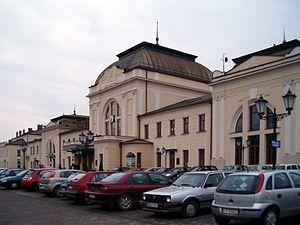
L'attentat de la gare de Tarnów est une explosion meurtrière menée par un saboteur allemand deux jours avant le début de la Seconde Guerre mondiale. L'attaque a lieu dans la ville de Tarnów, en Pologne, avant l'invasion du pays conjointe par l'Allemagne nazie et l'Union soviétique.